Lake Frierson State Park

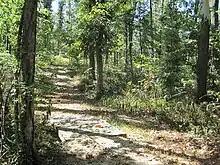
Dogwood Lane Trail

Camping is available in four class C and three class D campsites on the east side of the lake. Picnic areas are scattered throughout the park, and an air-conditioned and heated pavilion with room for 80 attendees is available for rent. Fishing for bream, catfish, crappie, and bass is available in the timber-filled Lake Frierson. Non-motor fishing boats and pedal boats are available for rent, and bait, fishing and camping supplies and gifts can be purchased at the visitor center. Visitors are also able to hike along the circular Dogwood Lane Trail, a self-guided interpretative trail.